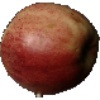
Label: Apple Red 3